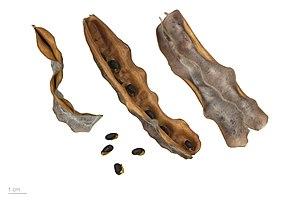
L'Acacia podalyriifolia est un arbre du genre Acacia et de la famille des Mimosaceae. C'est un arbuste vivace à croissance rapide largement cultivé. Il est originaire d'Australie et de Malaisie mais on le trouve en Afrique, en Asie, en Inde et en Amérique du Sud.